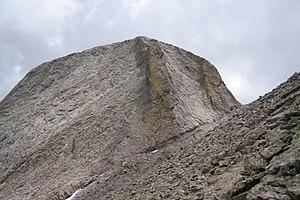
Le pic Kit Carson, Kit Carson Peak en anglais, est l'un des 54 sommets de plus de 14 000 pieds dans l'État du Colorado : il s'élève à 4 318 m et est situé dans le chaînon Sangre de Cristo près du pic Crestone et de l'aiguille Crestone. Son nom vient de l'explorateur Kit Carson. La majeure partie de la montagne était une propriété privée, dans le Baca Ranch, mais a été acheté avec le reste du ranch pour étendre le parc national et la réserve des « Grandes Dunes de sable » en 2004.